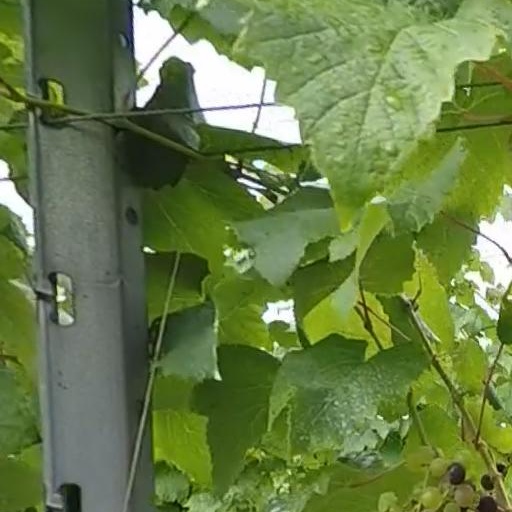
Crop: grape